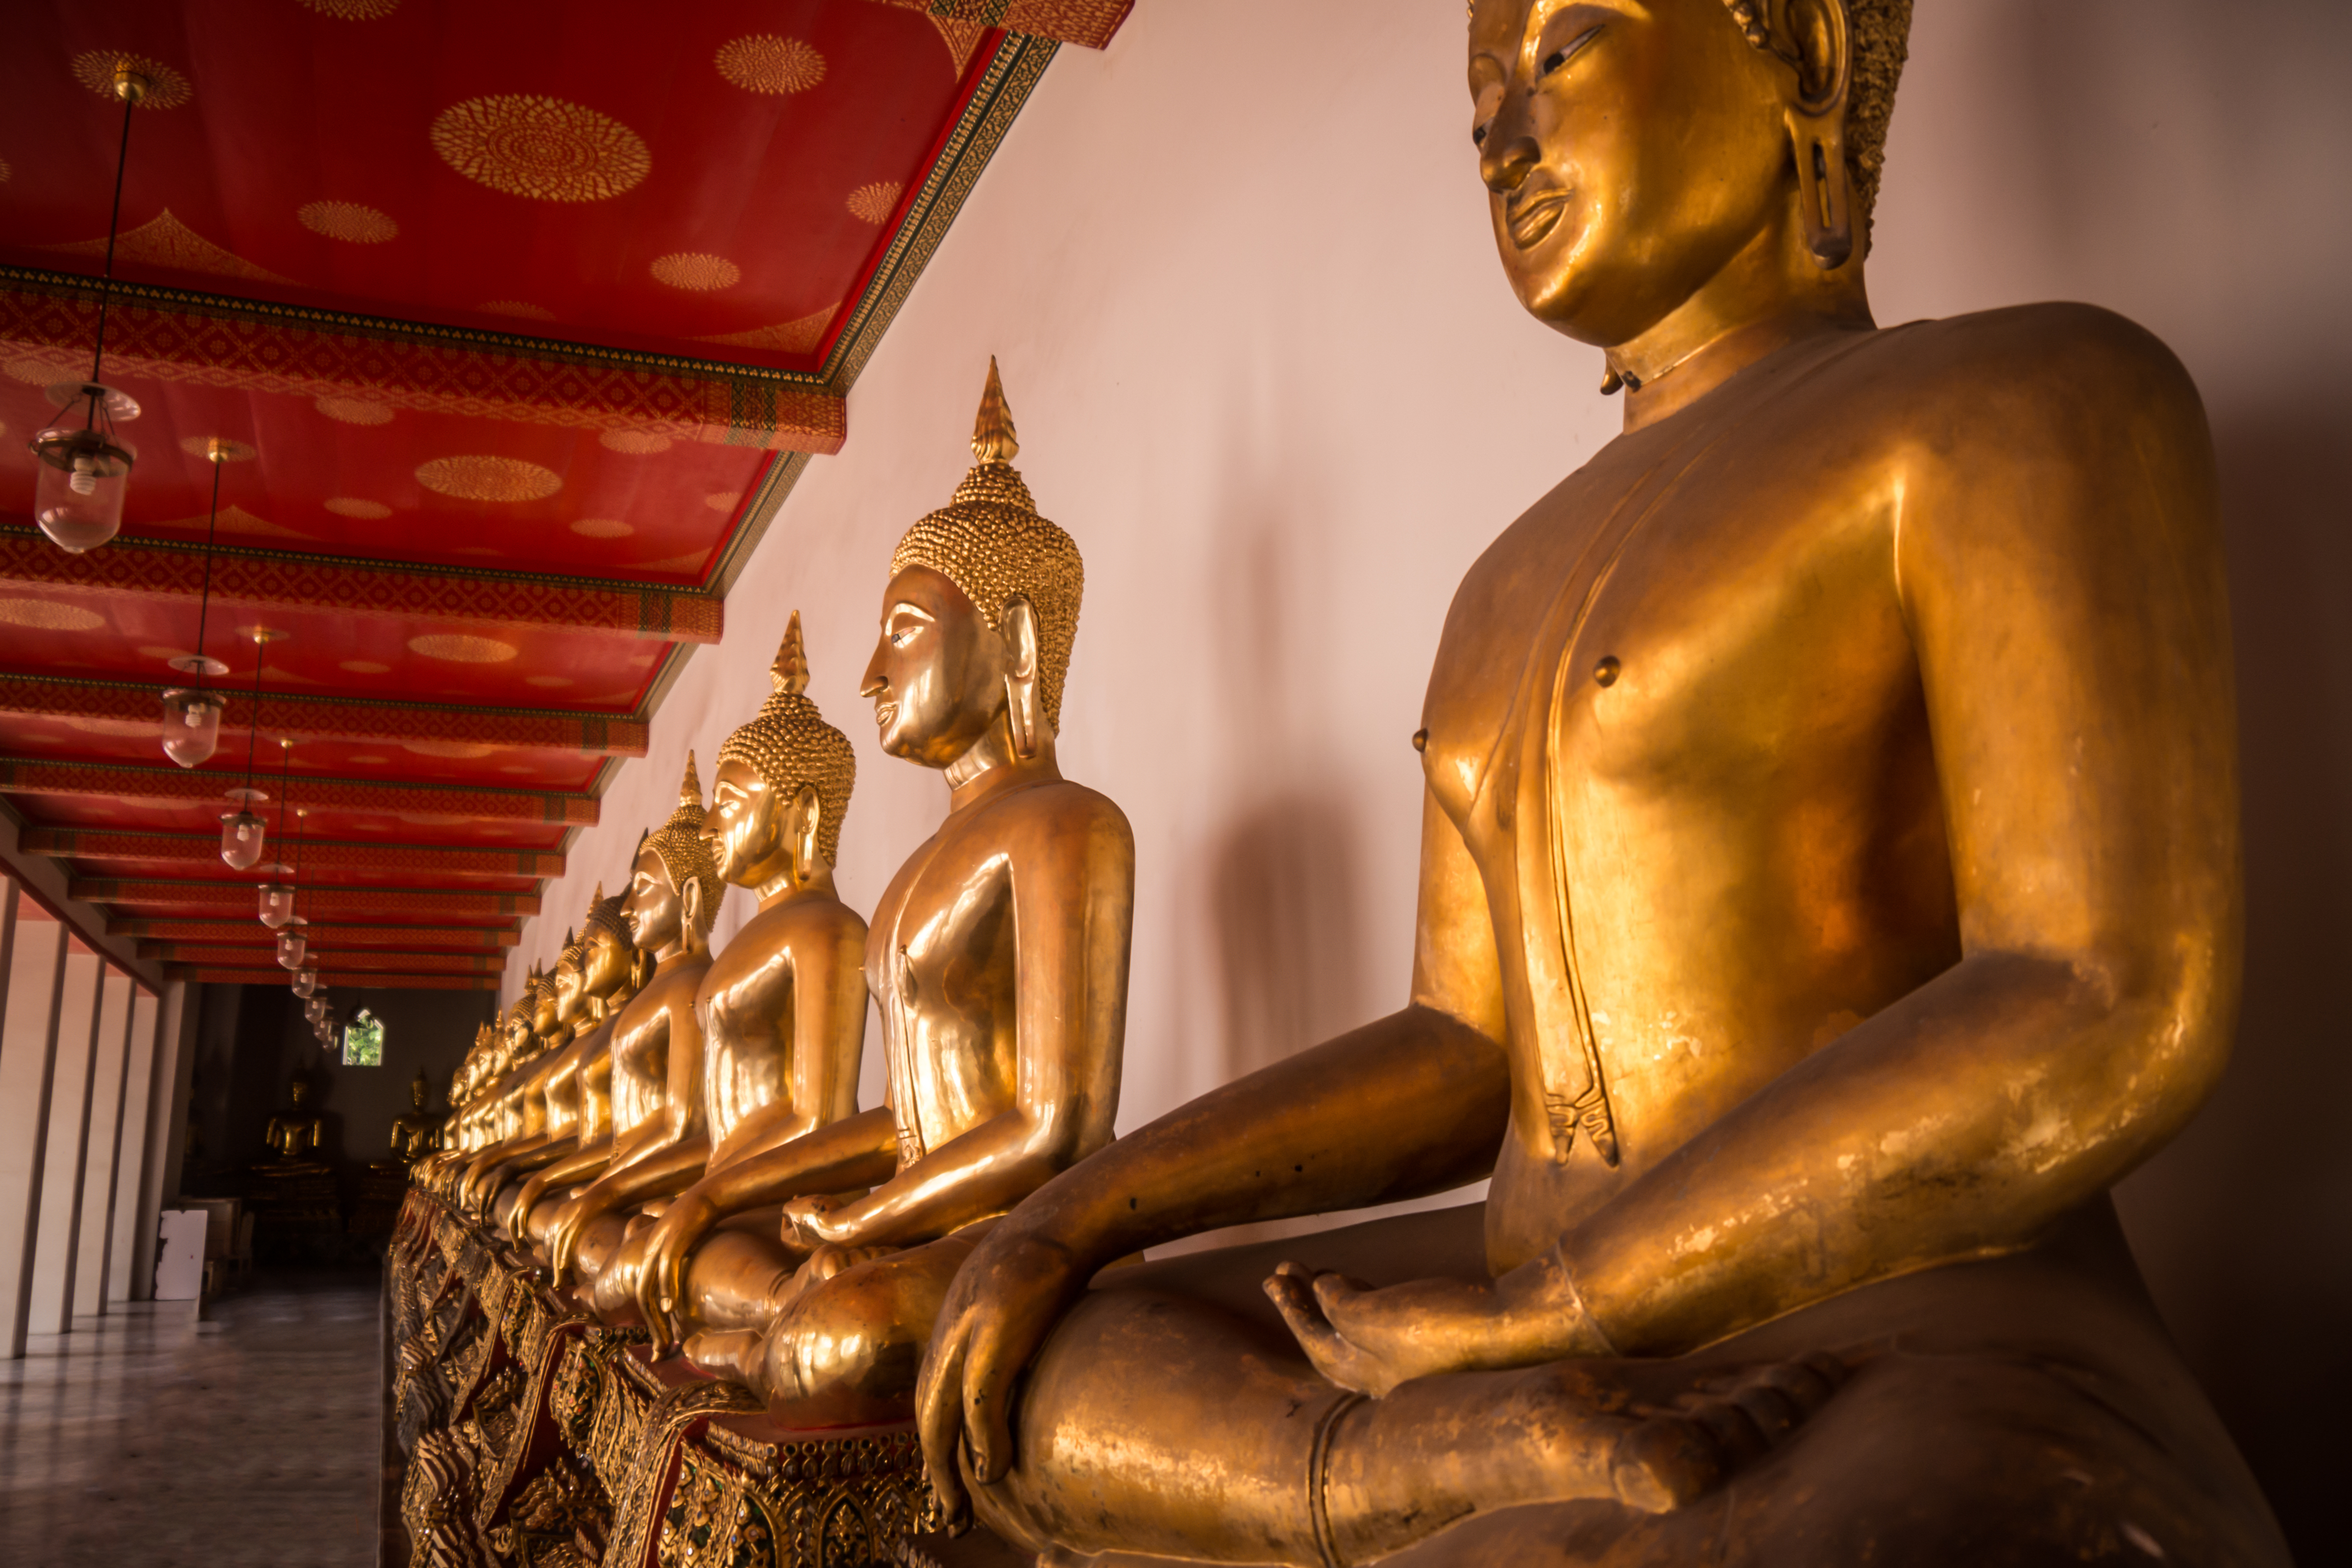
art, asia, asian, bangkok, beautiful, buddha, buddhism, buddhist, culture, face, faith, gold, golden, head, landmark, oriental, religion, religious, sculpture, statue, statues, temple, thai, thailand, traditional, traimit, travel, wat, bronze sculpture, metal, bronze, place of worship, brass, monument, fictional character, meditation